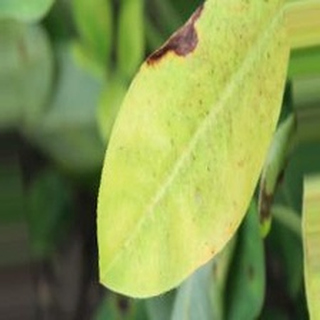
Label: groundnut_nutrition_deficiency